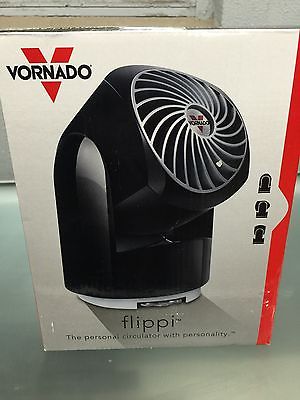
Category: fan